Nancy Paterson (artist)

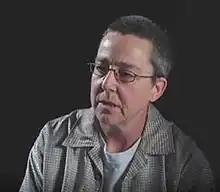
Nancy Paterson, ca. 2006. Image from "Shifting Polarities: Exemplary Works of Canadian Electronic Media Art Produced Between 1970 and 1991" by Dr. Caroline Langill.

Nancy Evelyn Paterson (1957–2018) was a Canadian artist and writer known for her work in new media.